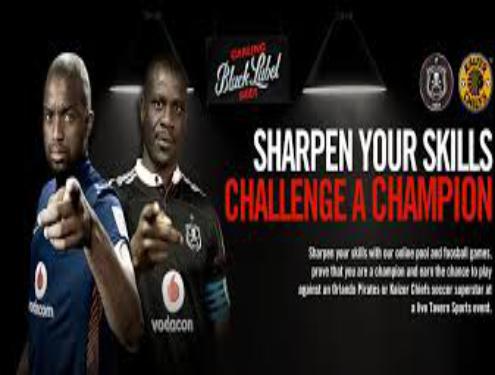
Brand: Carling Black Label
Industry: Food